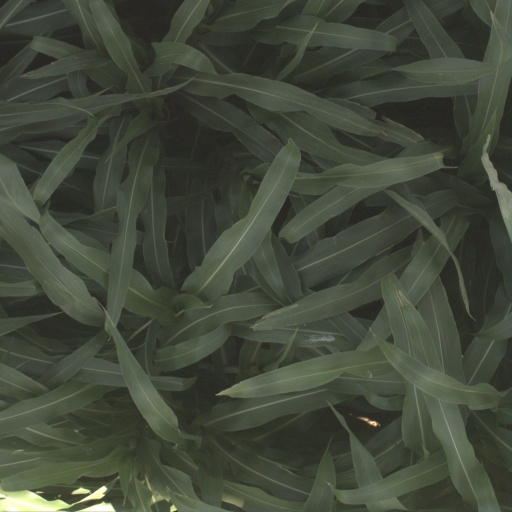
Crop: sorghum